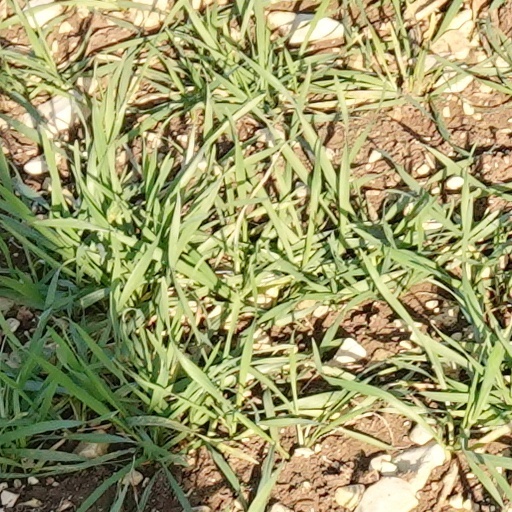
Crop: wheat